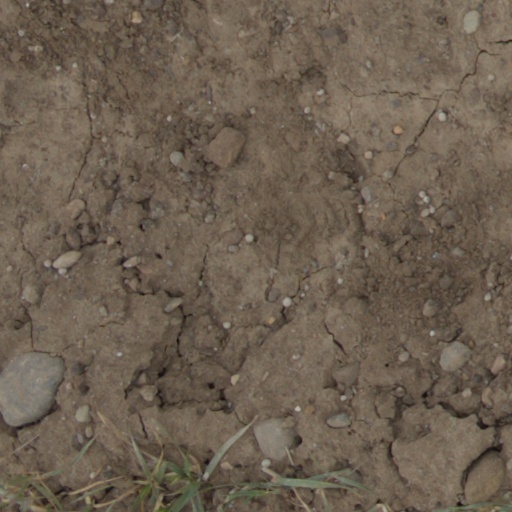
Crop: wheat